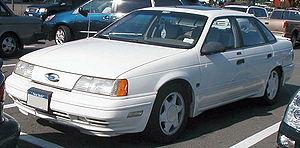
La Ford Taurus est un modèle du constructeur américain Ford lancé en 1985 et uniquement destiné au marché nord-américain, concurrente de la Chevrolet Impala et de la Dodge Charger. Depuis sa commercialisation, la Taurus a eu un succès incontestable et a été produite à 7 519 919 exemplaires entre 1985 et 2006. En 2006, Ford la retire de son offre, puis la réintroduit un an plus tard, sous la forme d'une Five Hundred restylée.